Cumbres del Ajusco National Park

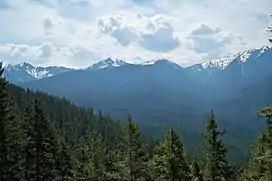
Winter in the Cumbres del Ajusco

Cumbres del Ajusco National Park is one of many national parks near Mexico City. The park is known for its high elevations reaching above sea level which are part of the "Sierra de Ajusco-Chichinauhtzin" mountain range. All of the mountain systems in the area are part of the "Cordillera Neovolcanica" that crosses the center part of Mexico. Cerro La Cruz del Marqués towers above Mexico City and is the highest peak within the park reaching 3,930 meters above sea level.